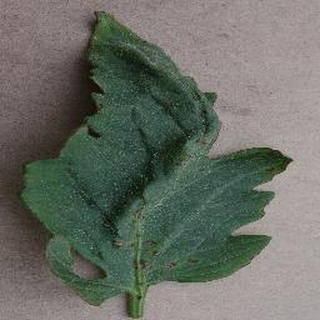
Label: tomato_bacterial_spot